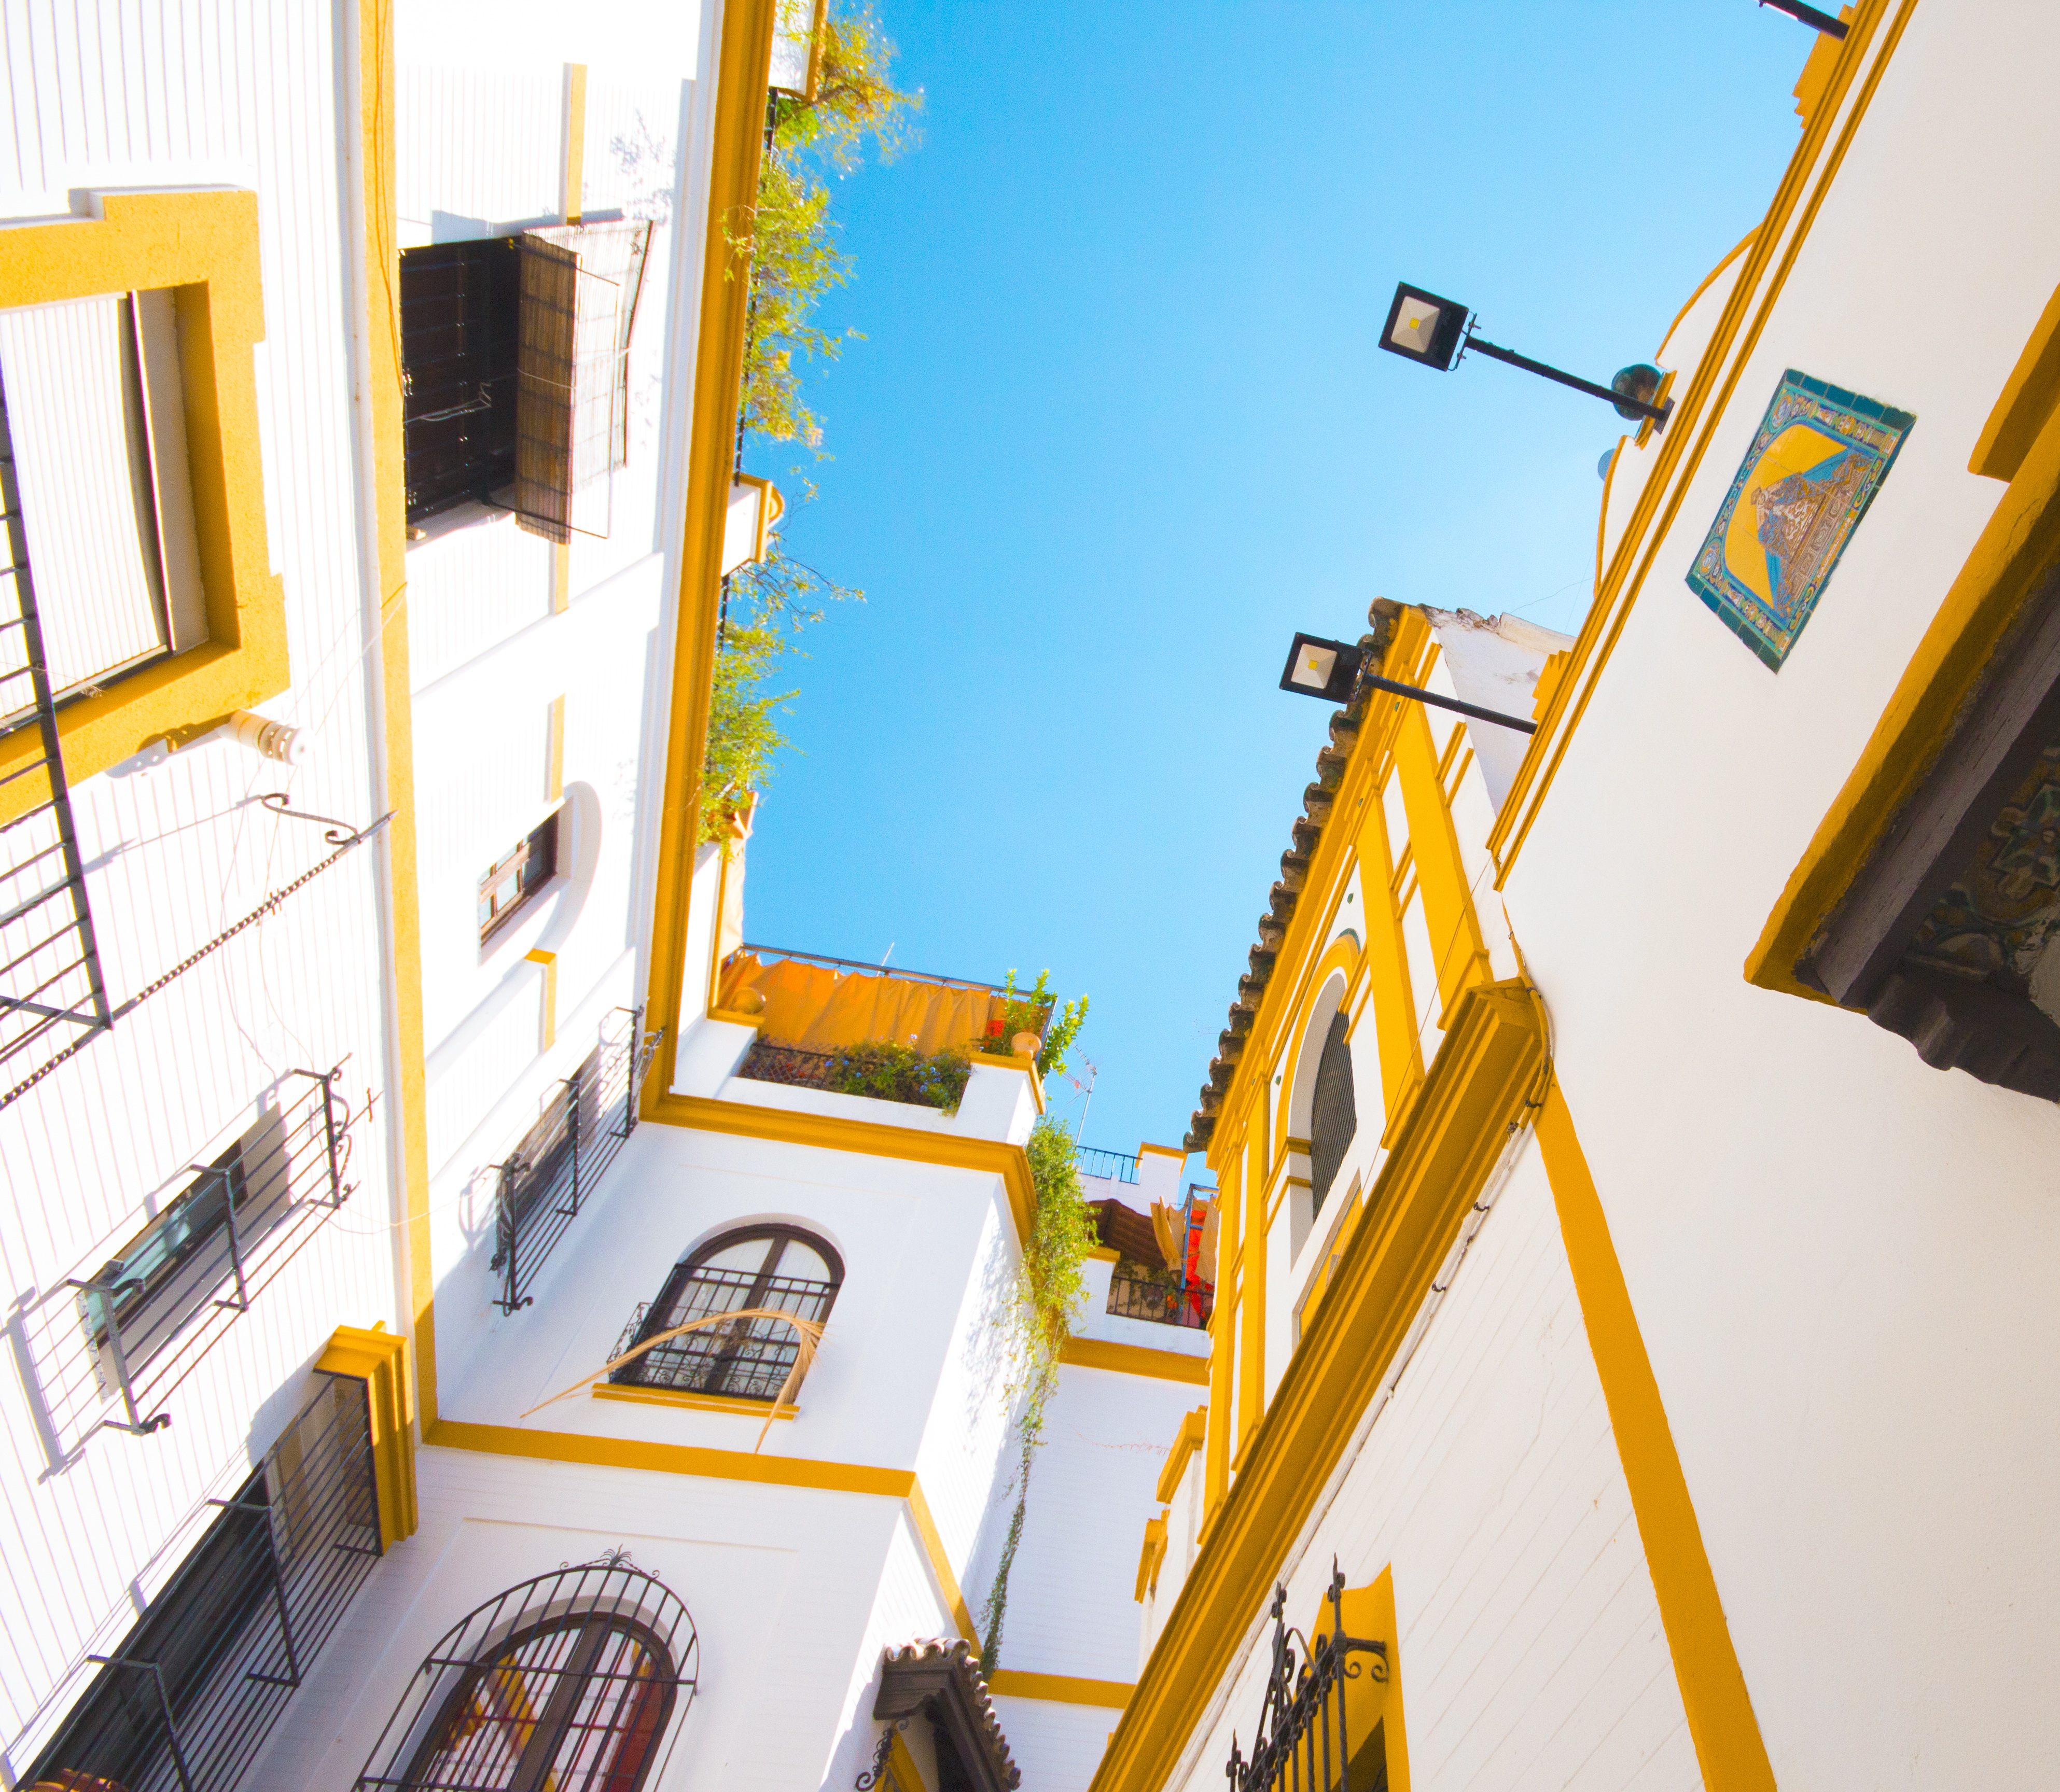
villa, house, window, home, balcony, color, facade, property, room, yellow, apartment, interior design, design, estate, condominium